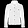
Label: Coat